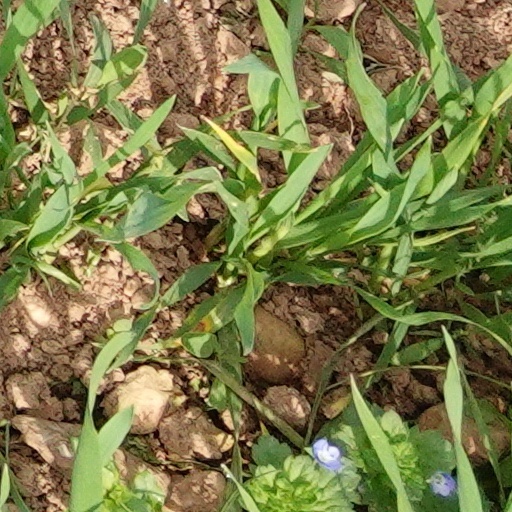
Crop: wheat